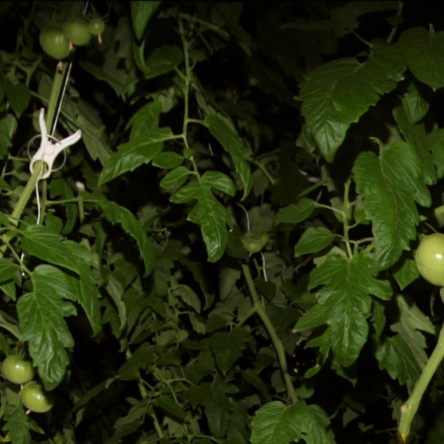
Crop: tomato